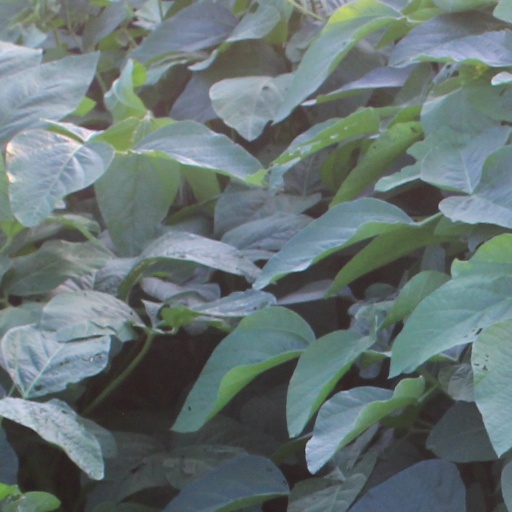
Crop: soybean